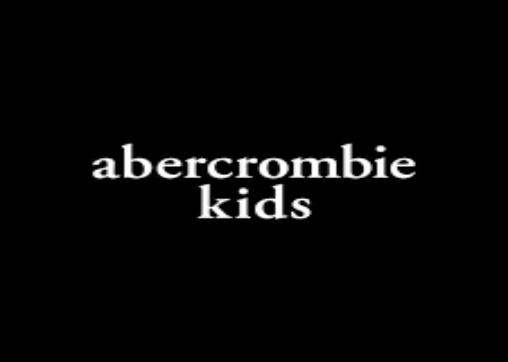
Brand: Abercrombie
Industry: Clothes